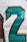
Number: 2